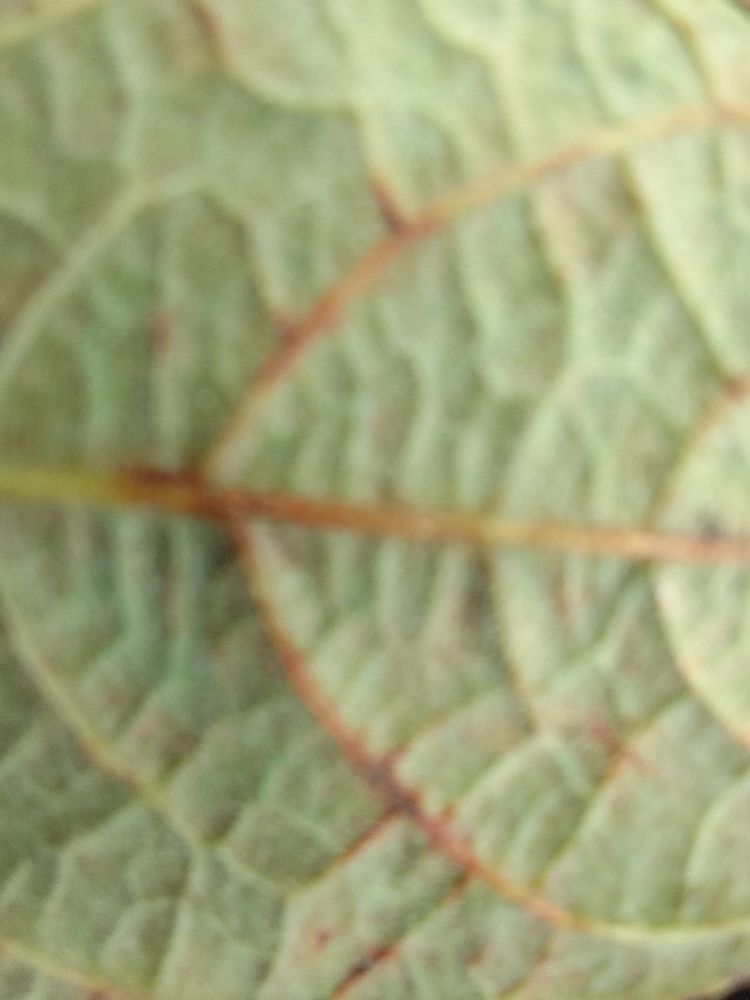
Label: anthracnose